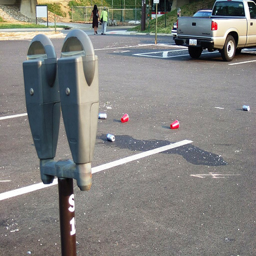
A gray parking meter sitting next to a parking space.
Two woman walk near a parking lot with cans, red cups, and two cars left in it.
A parking meeter stands before a parking lot covered in litter.
There are plastic cups aluminum can on the ground of this parking lot.
A messy parking lot with trash on the ground.